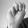
ASL letter: M